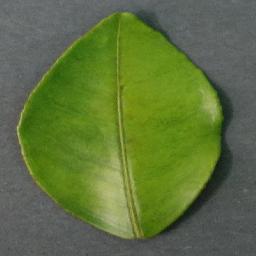
Label: Orange___Haunglongbing_(Citrus_greening)